Noordereiland

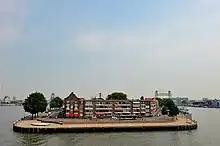
Noordereiland Rotterdam, Prinsenhoofd seen from the West.

During the German bombings in May 1940, the Noordereiland was much better preserved than other parts of the city, because the Noordereiland was spared by the Luftwaffe, as the Germans had entrenched themselves there. However, more than 600 houses on the tips of the Noordereiland were destroyed by a number of English bombardments, which were intended to chase the Germans away. One of the affected points, the old Prinsenhoofd, was partly excavated in 1961 to form a trench at a depth of 20 meters in the riverbed of the Nieuwe Maas during the construction of the Rotterdam Metro. The green strip at Meeuwenstraat now bears the name Prinsenhoofd.